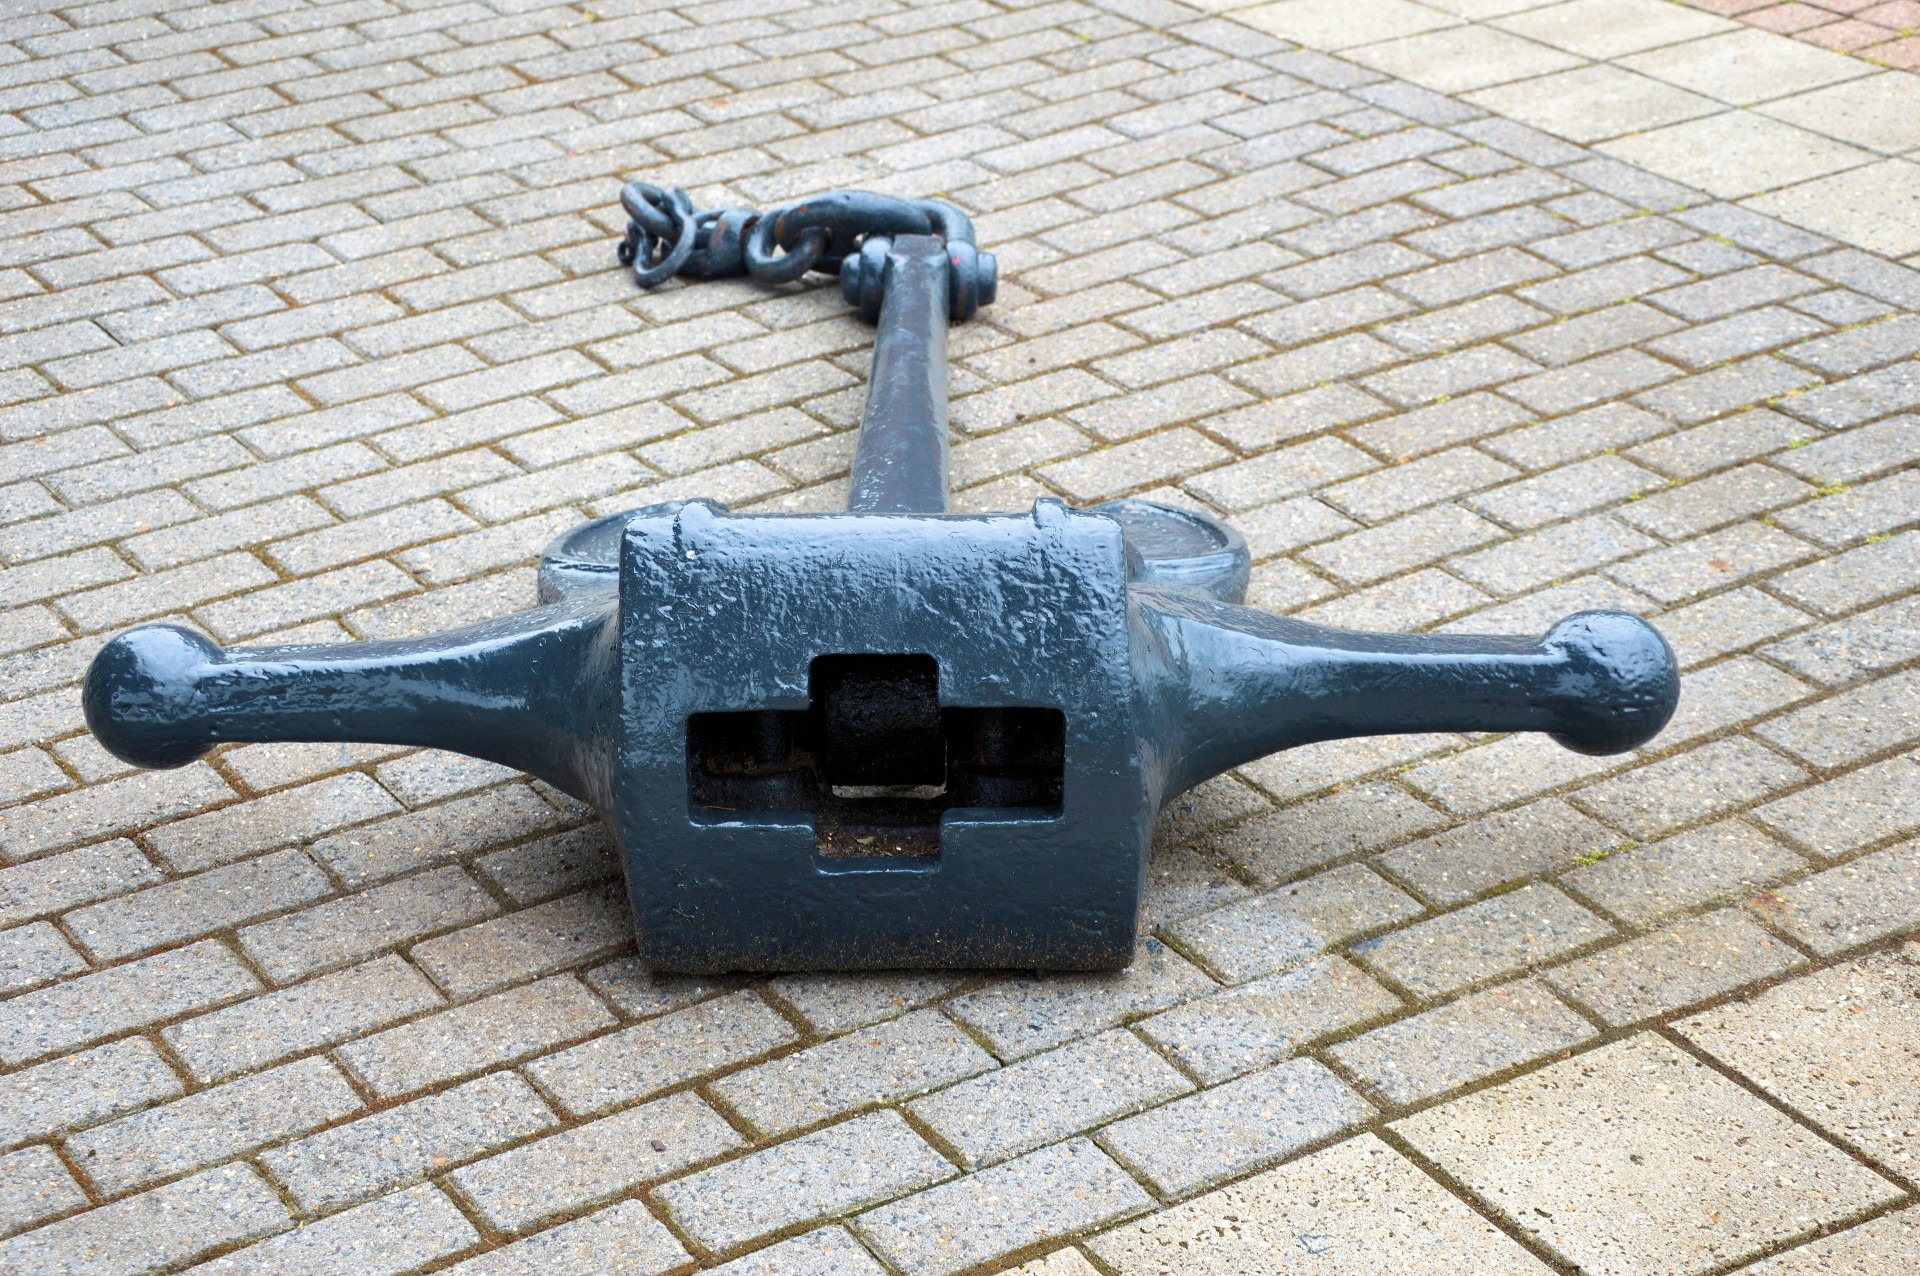
boat, ship, vessel, metal, nautical, anchor, marine, history, hardware, auto part, automotive exterior